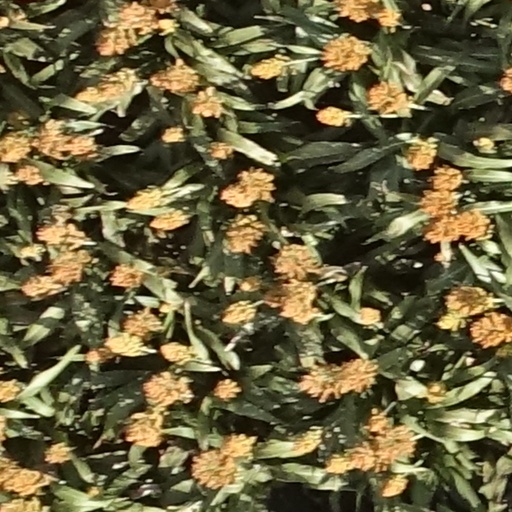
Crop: sorghum